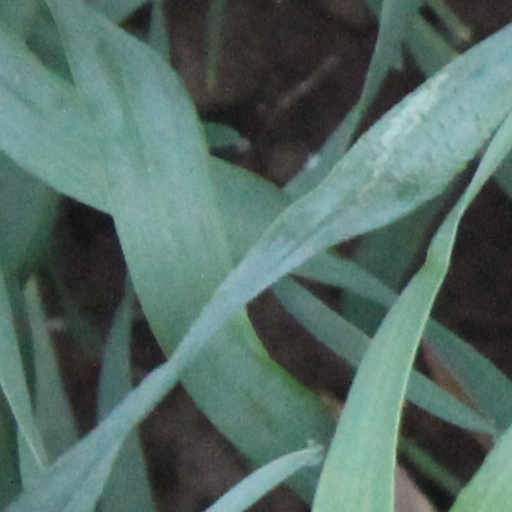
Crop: wheat